Paddy Ryan (rugby union, born 1988)

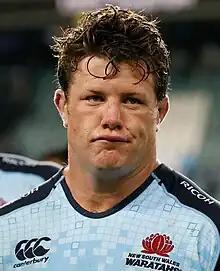

Paddy Ryan (born 9 August 1988) is an Australian rugby union player who plays as a tight-head prop. Ryan played eight seasons for the New South Wales Waratahs, where he surpassed one hundred caps in Super Rugby. He was also capped for the Australian national team.